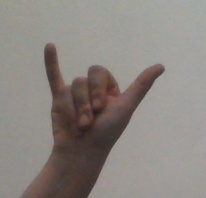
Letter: ya